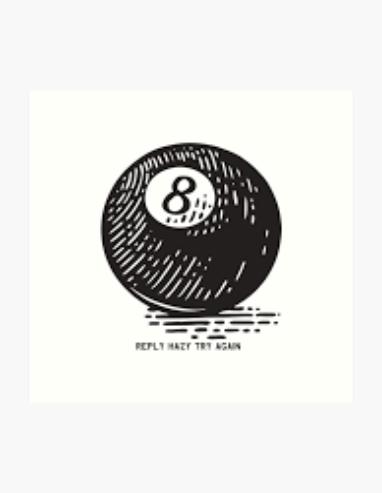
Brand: magic 8-ball
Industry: Leisure